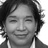
Emotion: happy